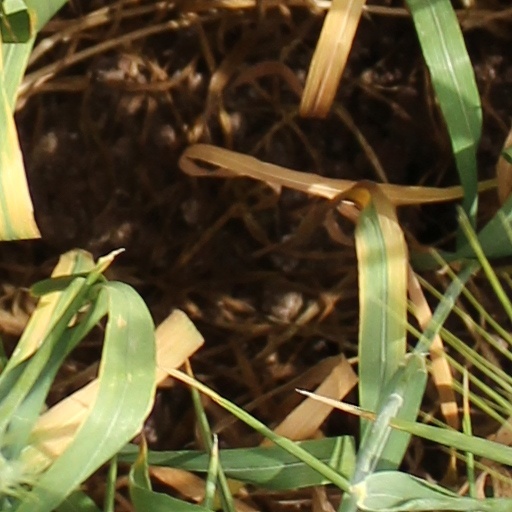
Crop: wheat